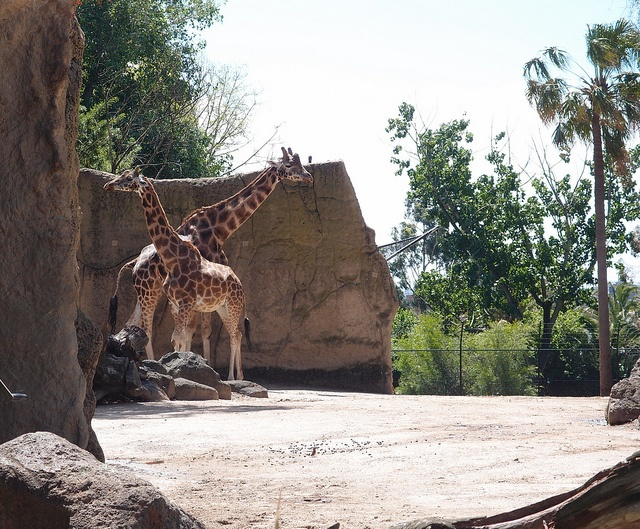
Two giraffes next to each other in their zoo habitat
Some very pretty giraffes near a rock wall.
The two giraffes are standing together by the rocks.
Two giraffes standing together in an enclosure by rocks
Two giraffes standing next to a rock wall at a zoo.